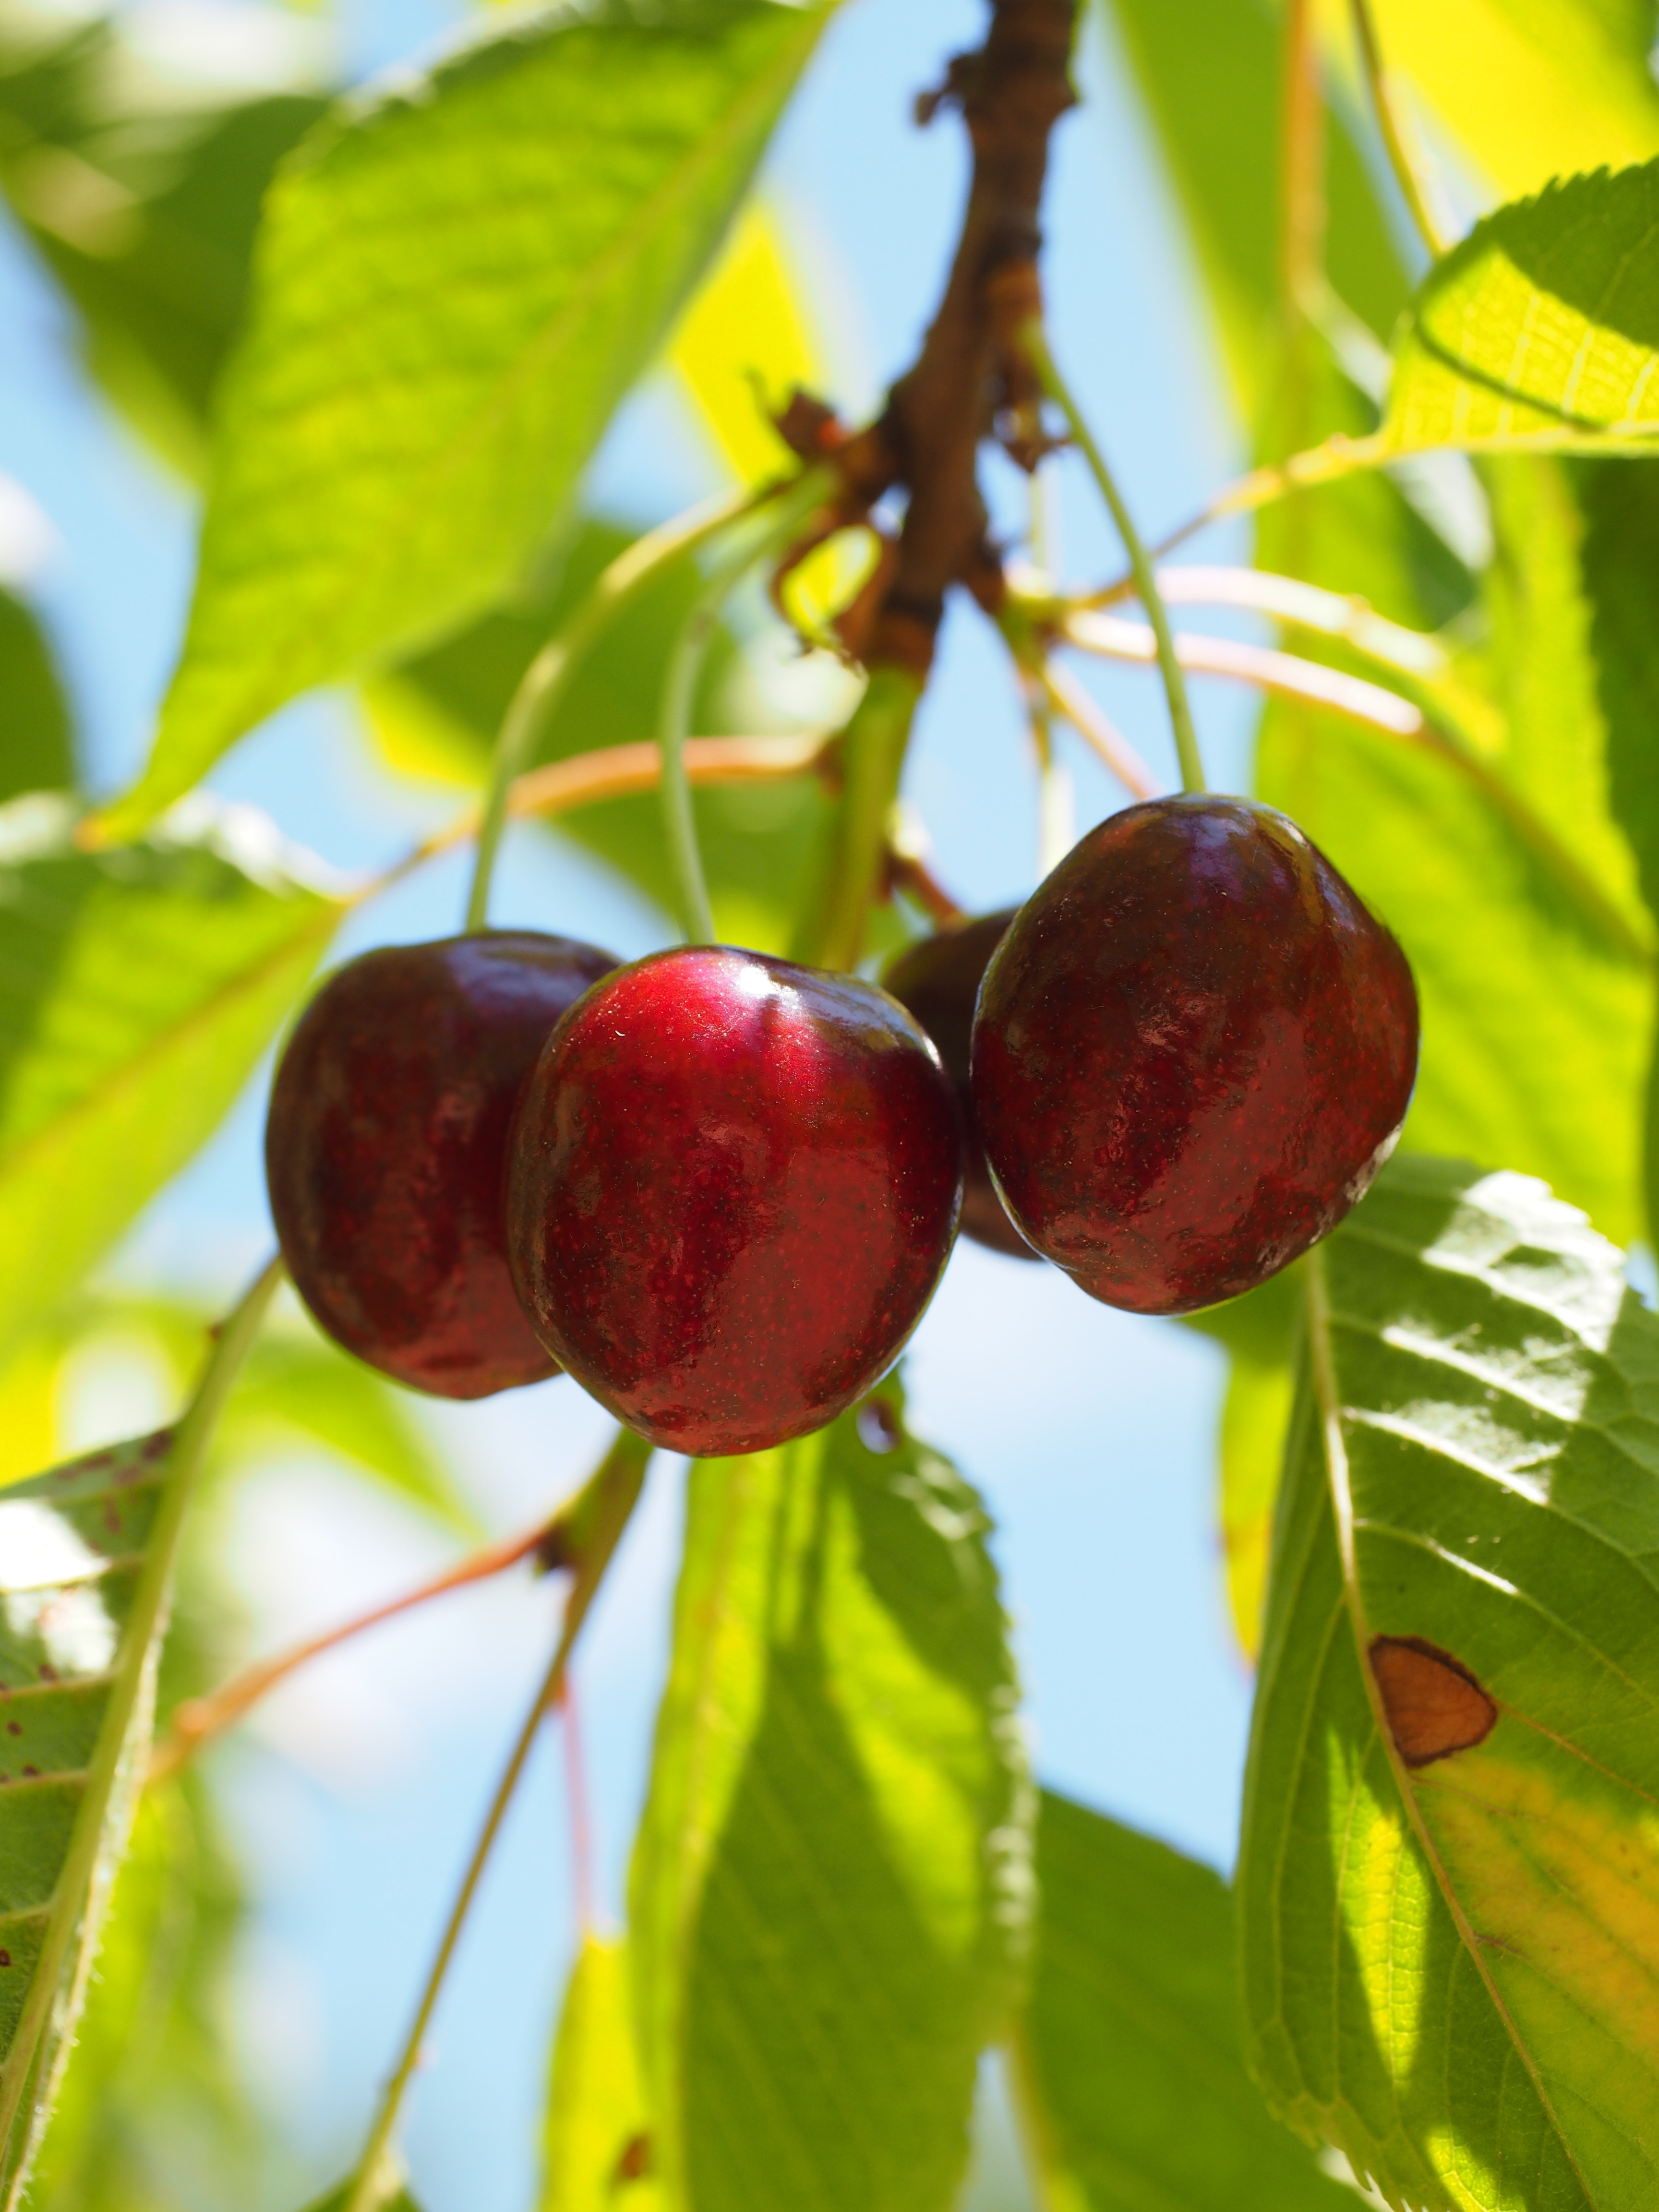
tree, branch, plant, fruit, leaf, flower, ripe, food, red, produce, leaves, shrub, fruits, bing, cherry, cherries, flowering plant, rose family, fruity, cherry harvest, damson, sweet cherry, land plant